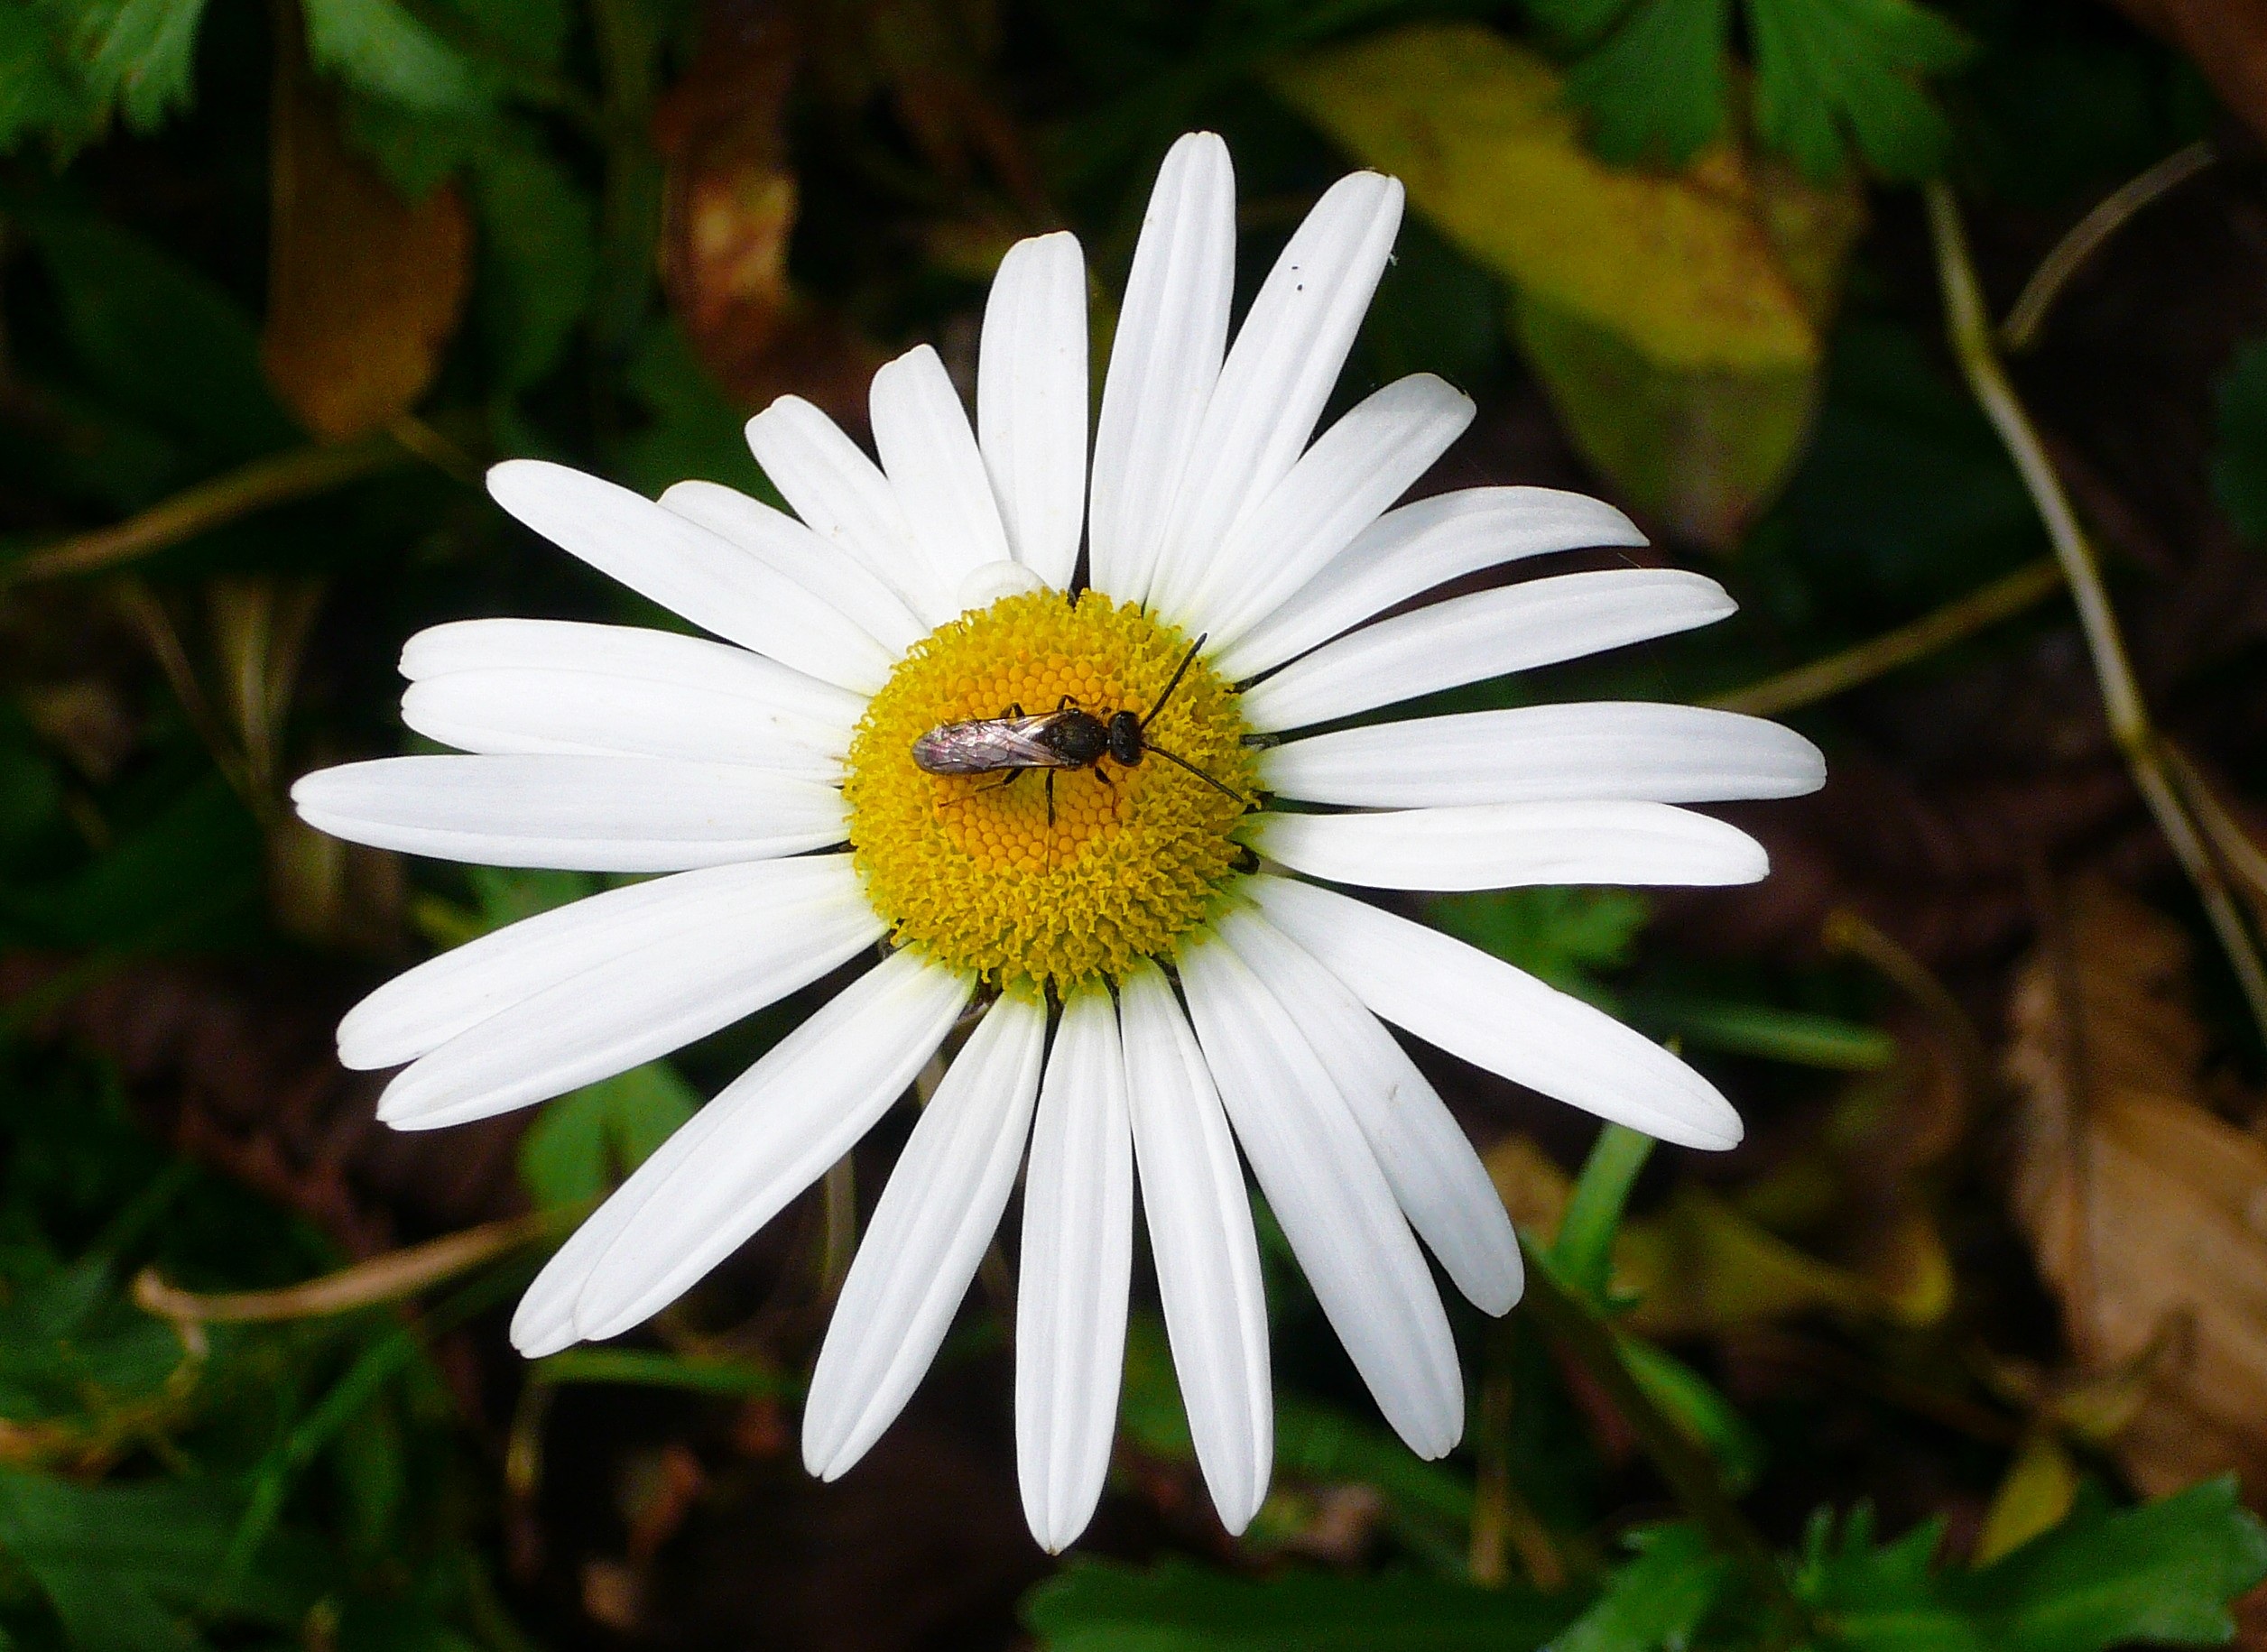
nature, plant, flower, petal, daisy, botany, flora, wildflower, close up, bugs, macro photography, flowering plant, daisy family, magarite, oxeye daisy, land plant, chamaemelum nobile, marguerite daisy